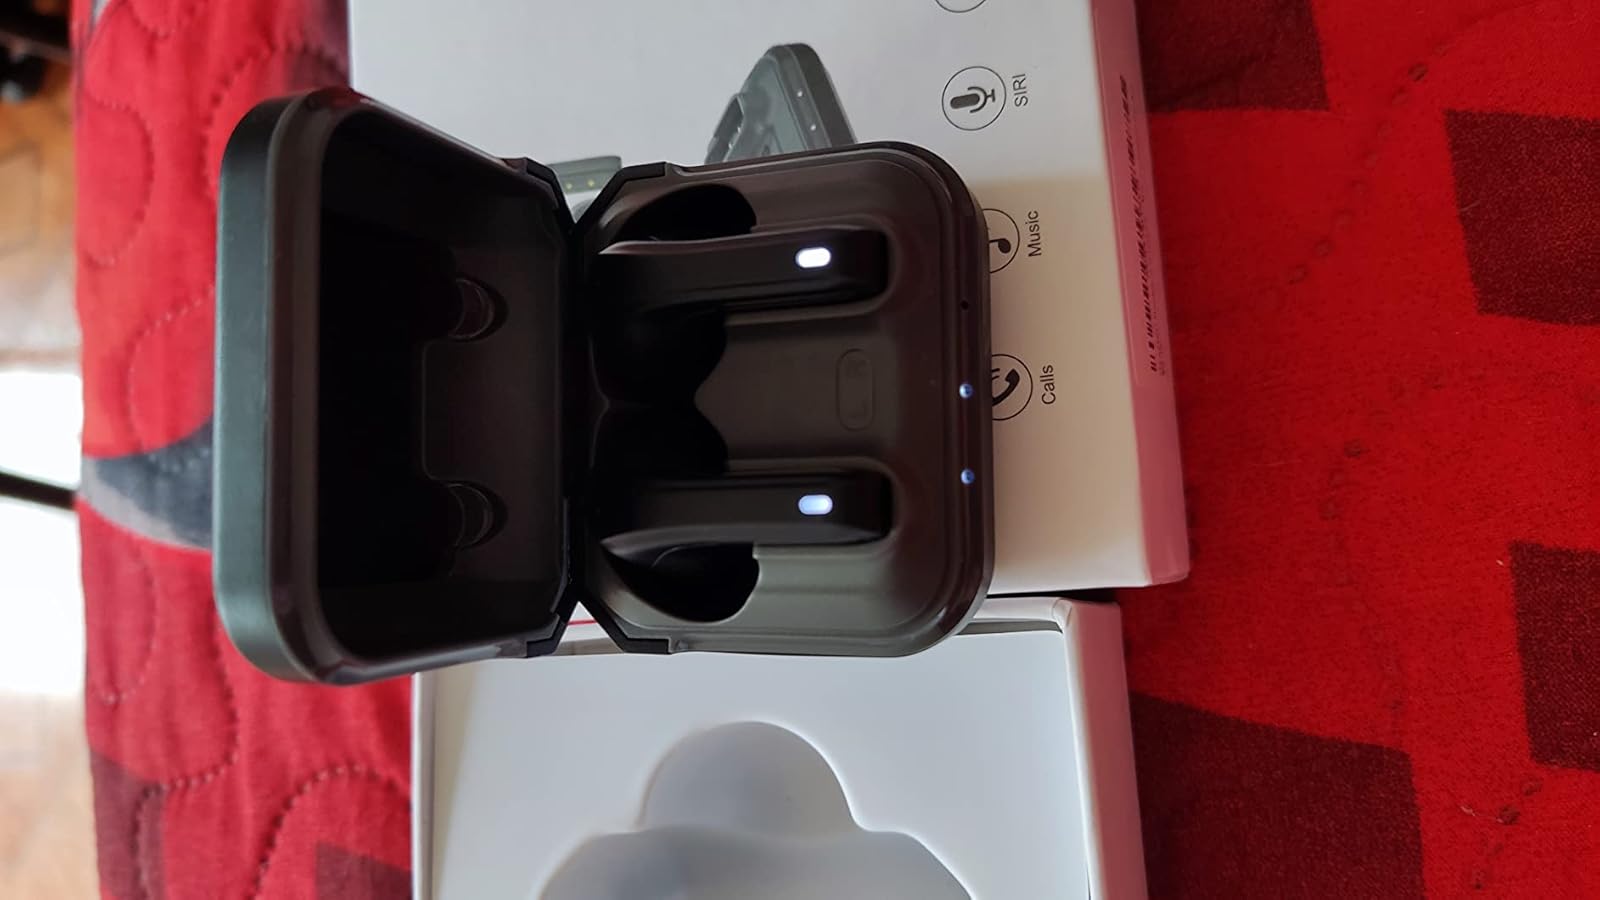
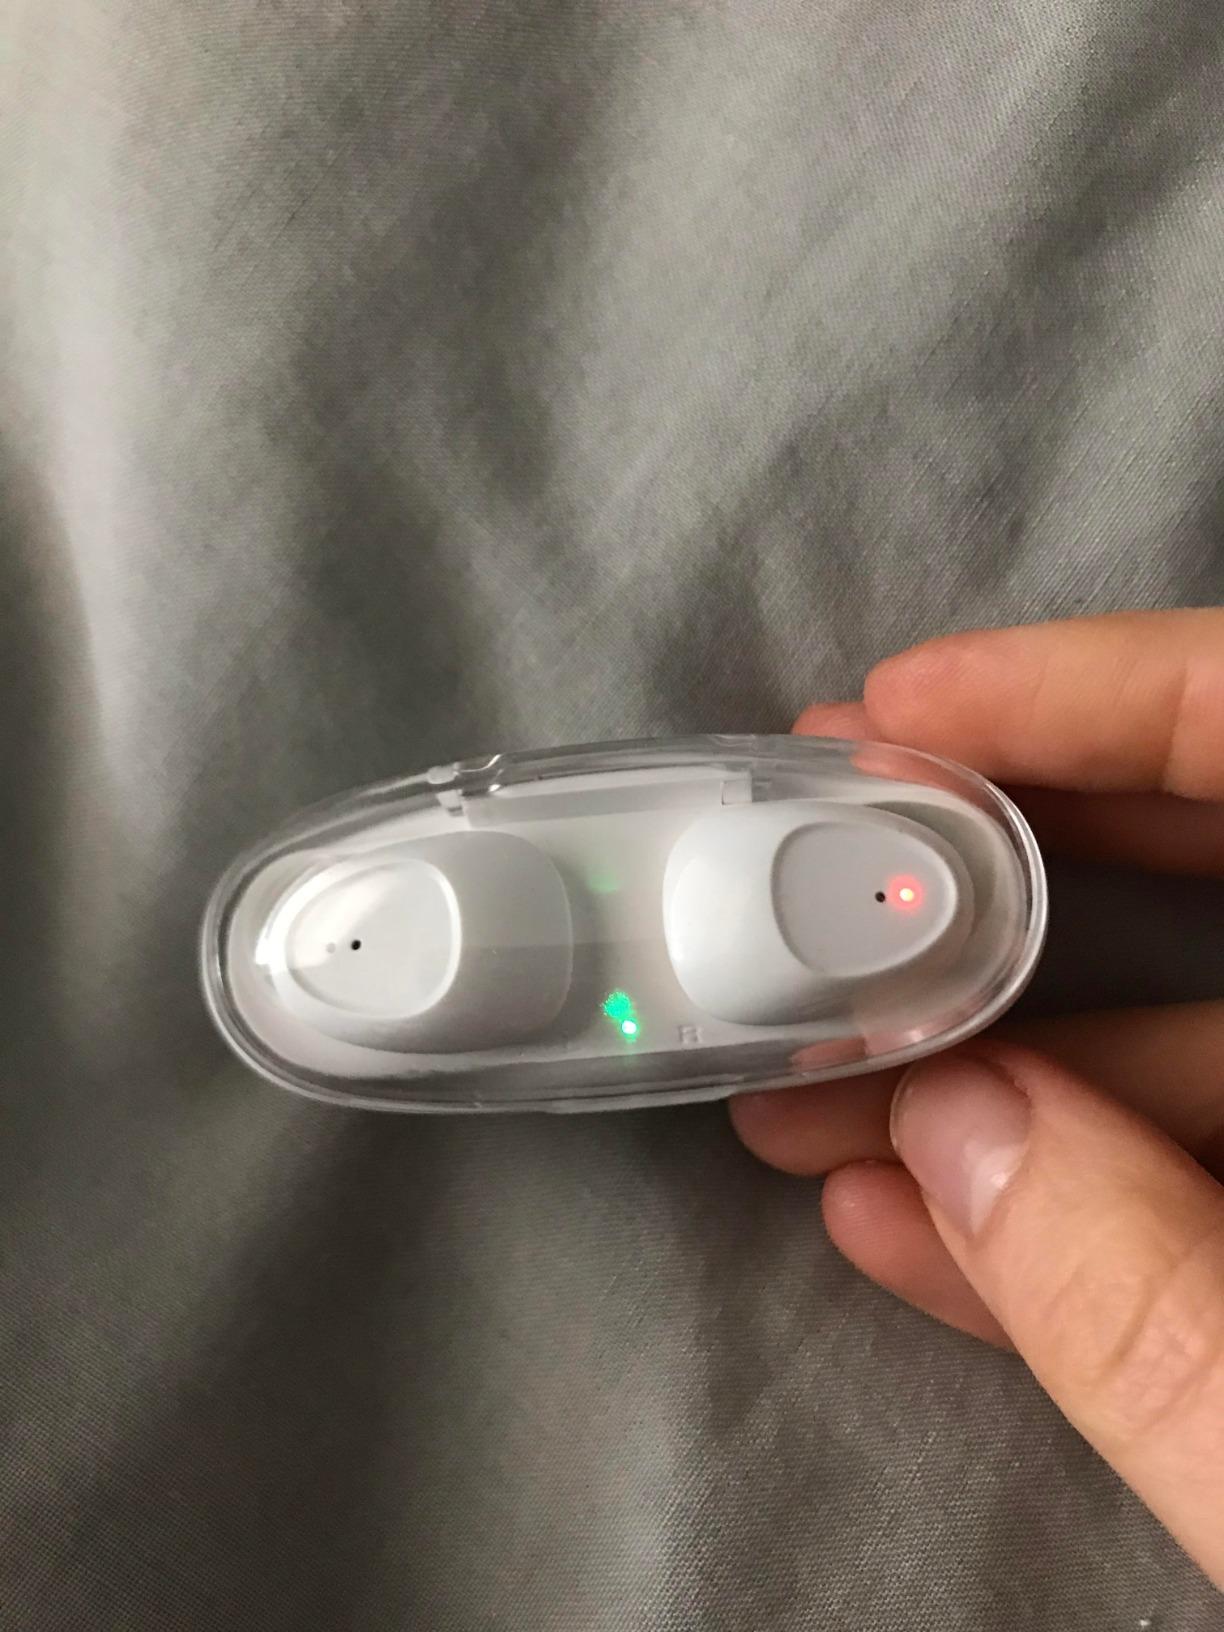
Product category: earbuds
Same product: no